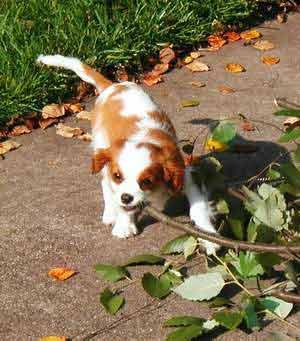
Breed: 207-n000026-Blenheim_spaniel